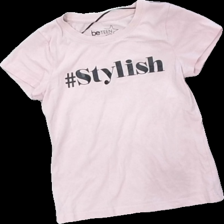
View: front
Type: T-shirt
Category: Children
Brand: Not in the list
Brand text on label: be teen
Colors: Pink, Black
Material: 60% cotton 40% polyester
Pattern: Logo print
Cut: Regular
Size: 134
Season: All
Stains: Minor
Price range: <50
Recommended usage: Export